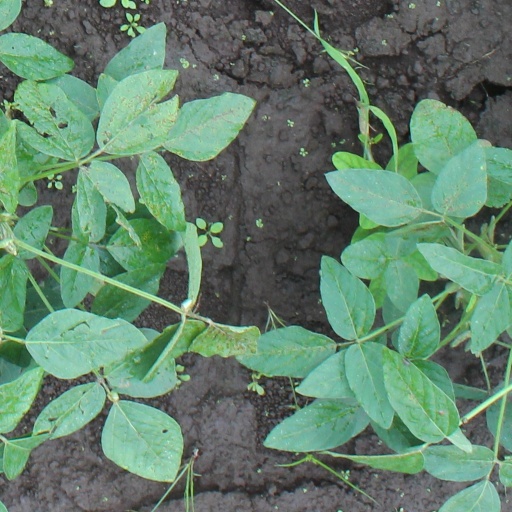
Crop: soybean